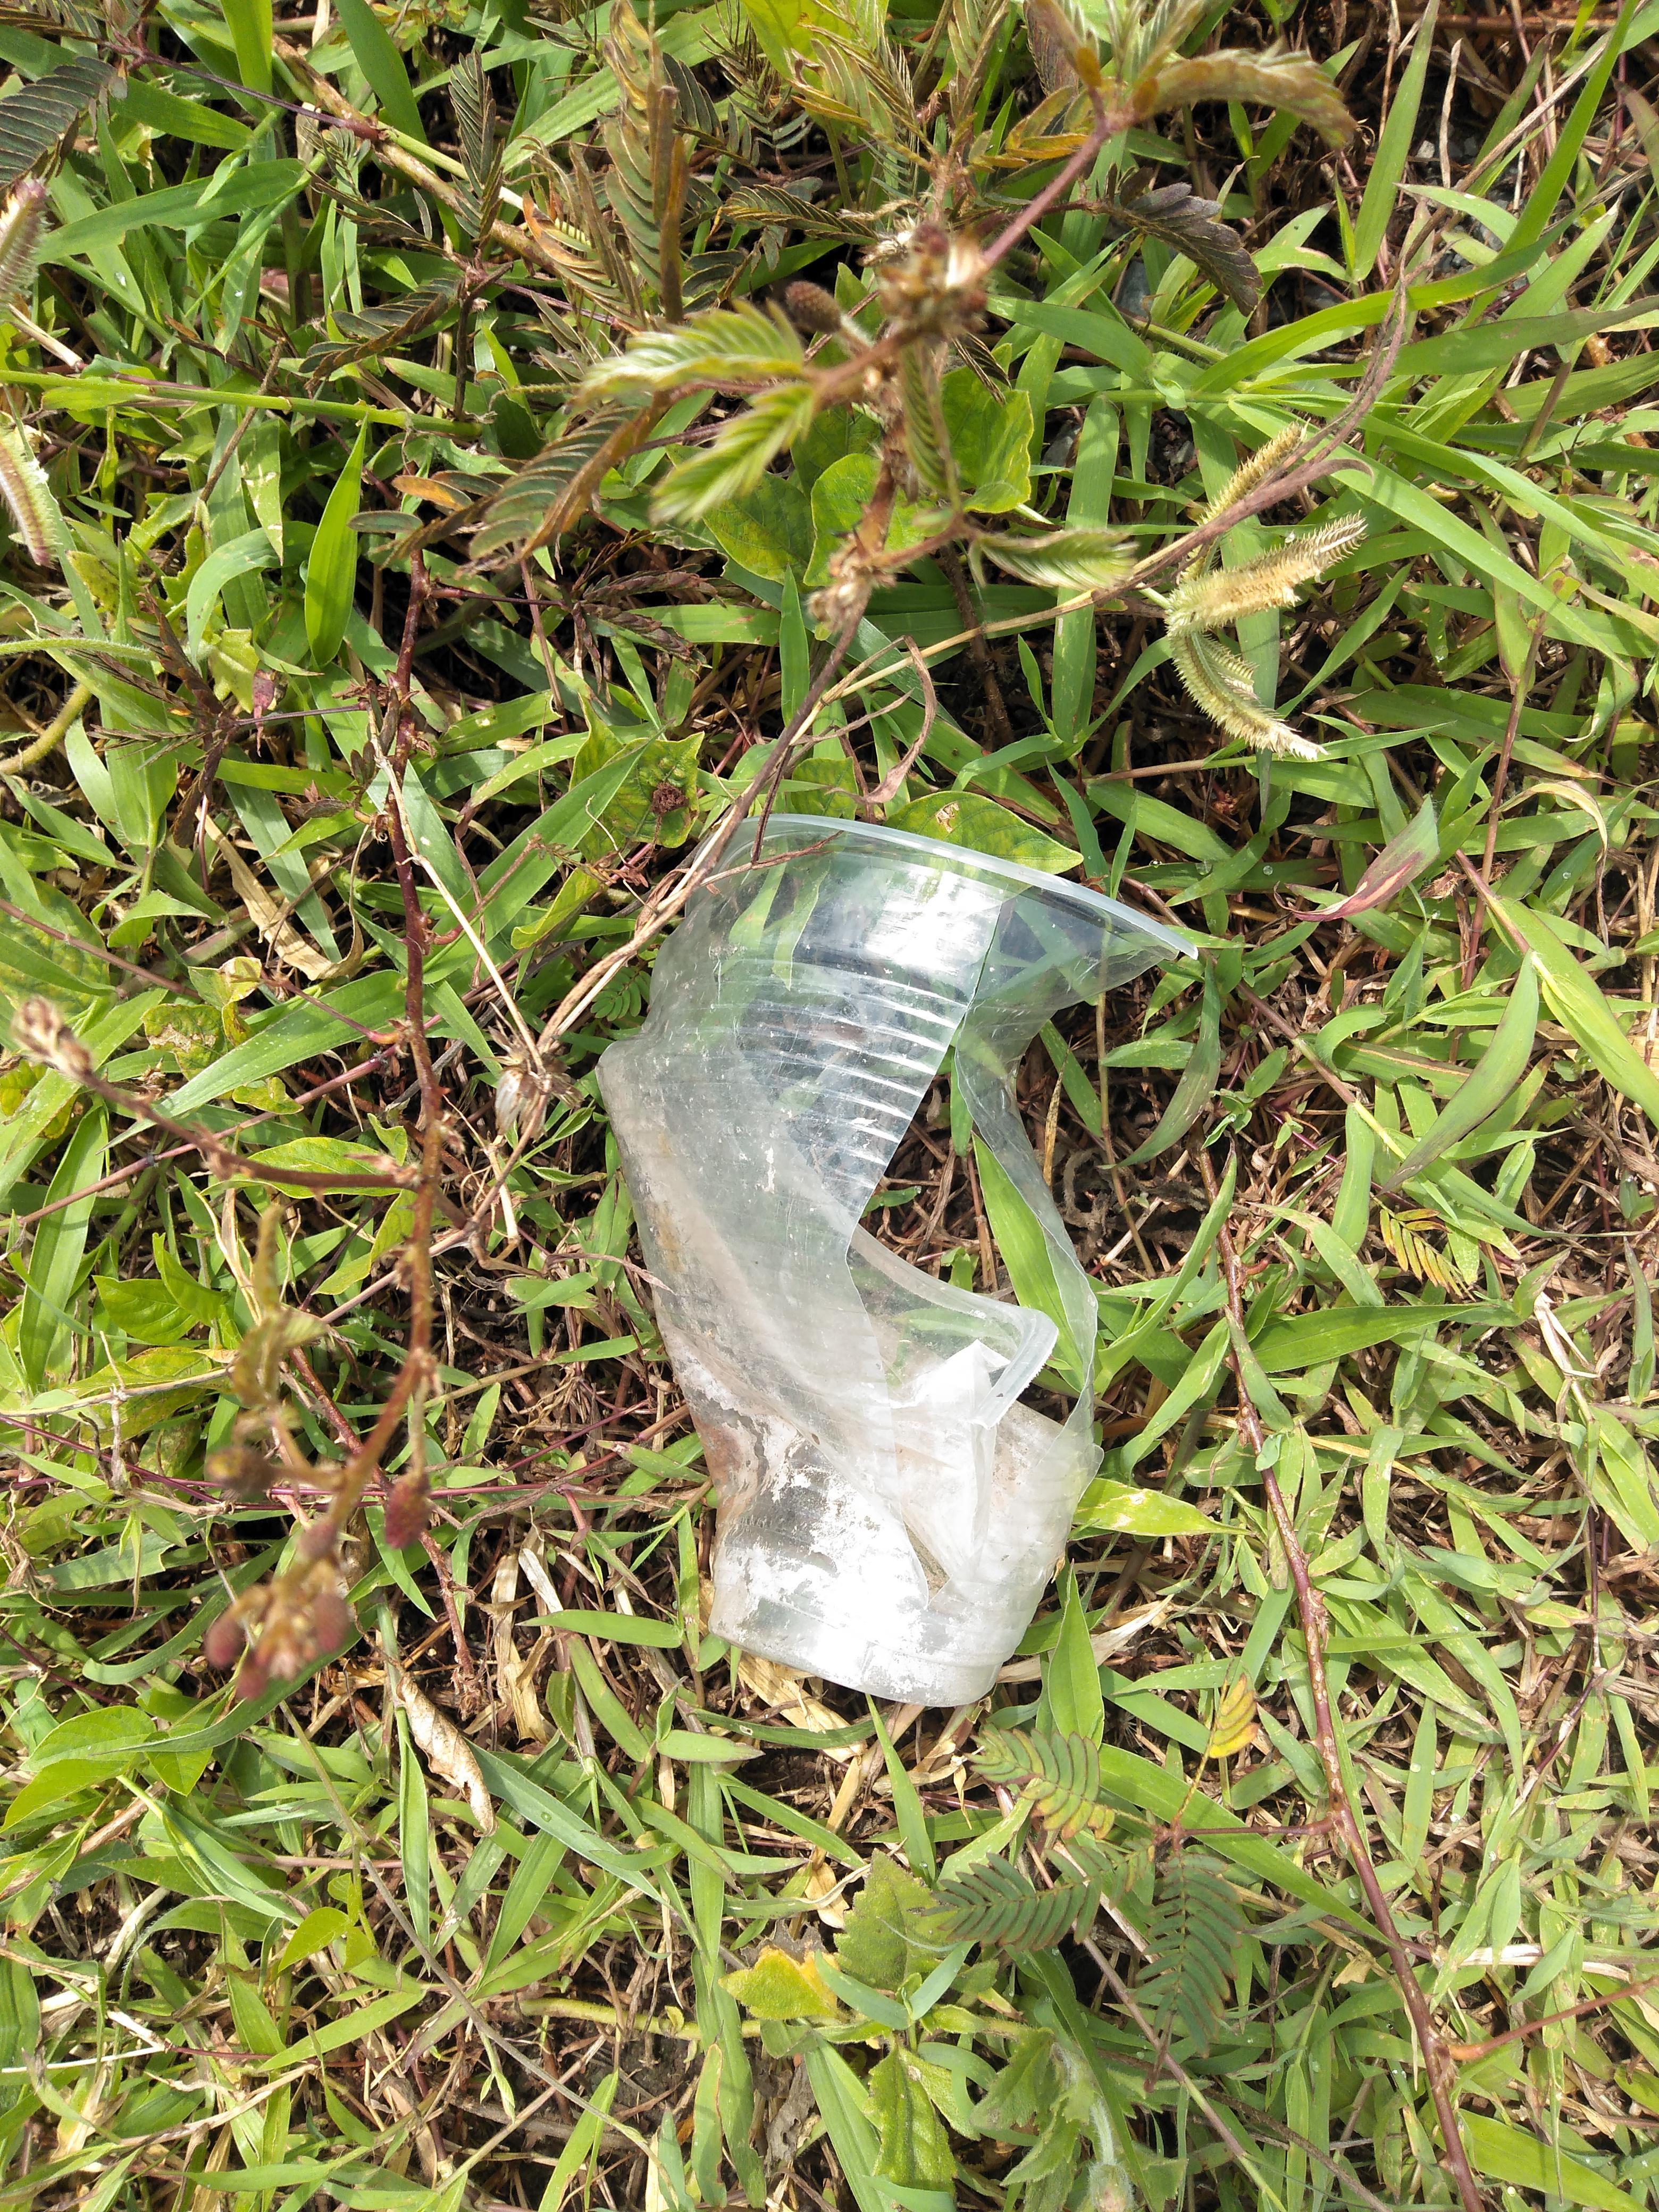
Object: Disposable plastic cup (Cup)